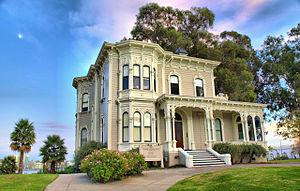
Le musée de la Californie à Oakland est l'un des musées les mieux classés de la région de la baie de San Francisco pour explorer l'art, l'histoire et les sciences naturelles, situé entre le lac Merritt et le centre-ville d'Oakland, en Californie, États-Unis. Le musée contient plus de 1,9 million d'objets dont des œuvres d'art fondamentales, des objets historiques et ethnographiques, des spécimens naturels et des photographies. Le musée d'Oakland a ouvert ses portes il y a cinquante-et-un ans en 1969.